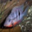
Label: aquarium_fish